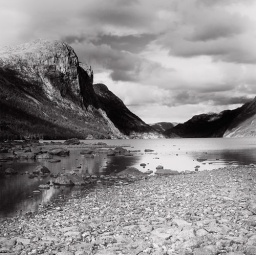
The fjords and mountains of the Ryfylke area by the south-east coast of Norway. This picture is from the village Tau.